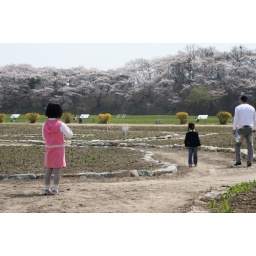
girl in field